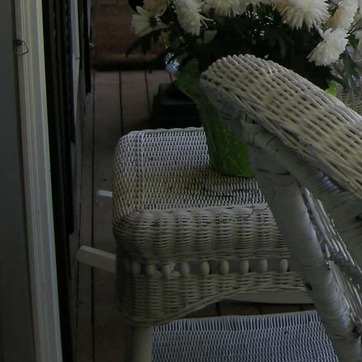
Material: other